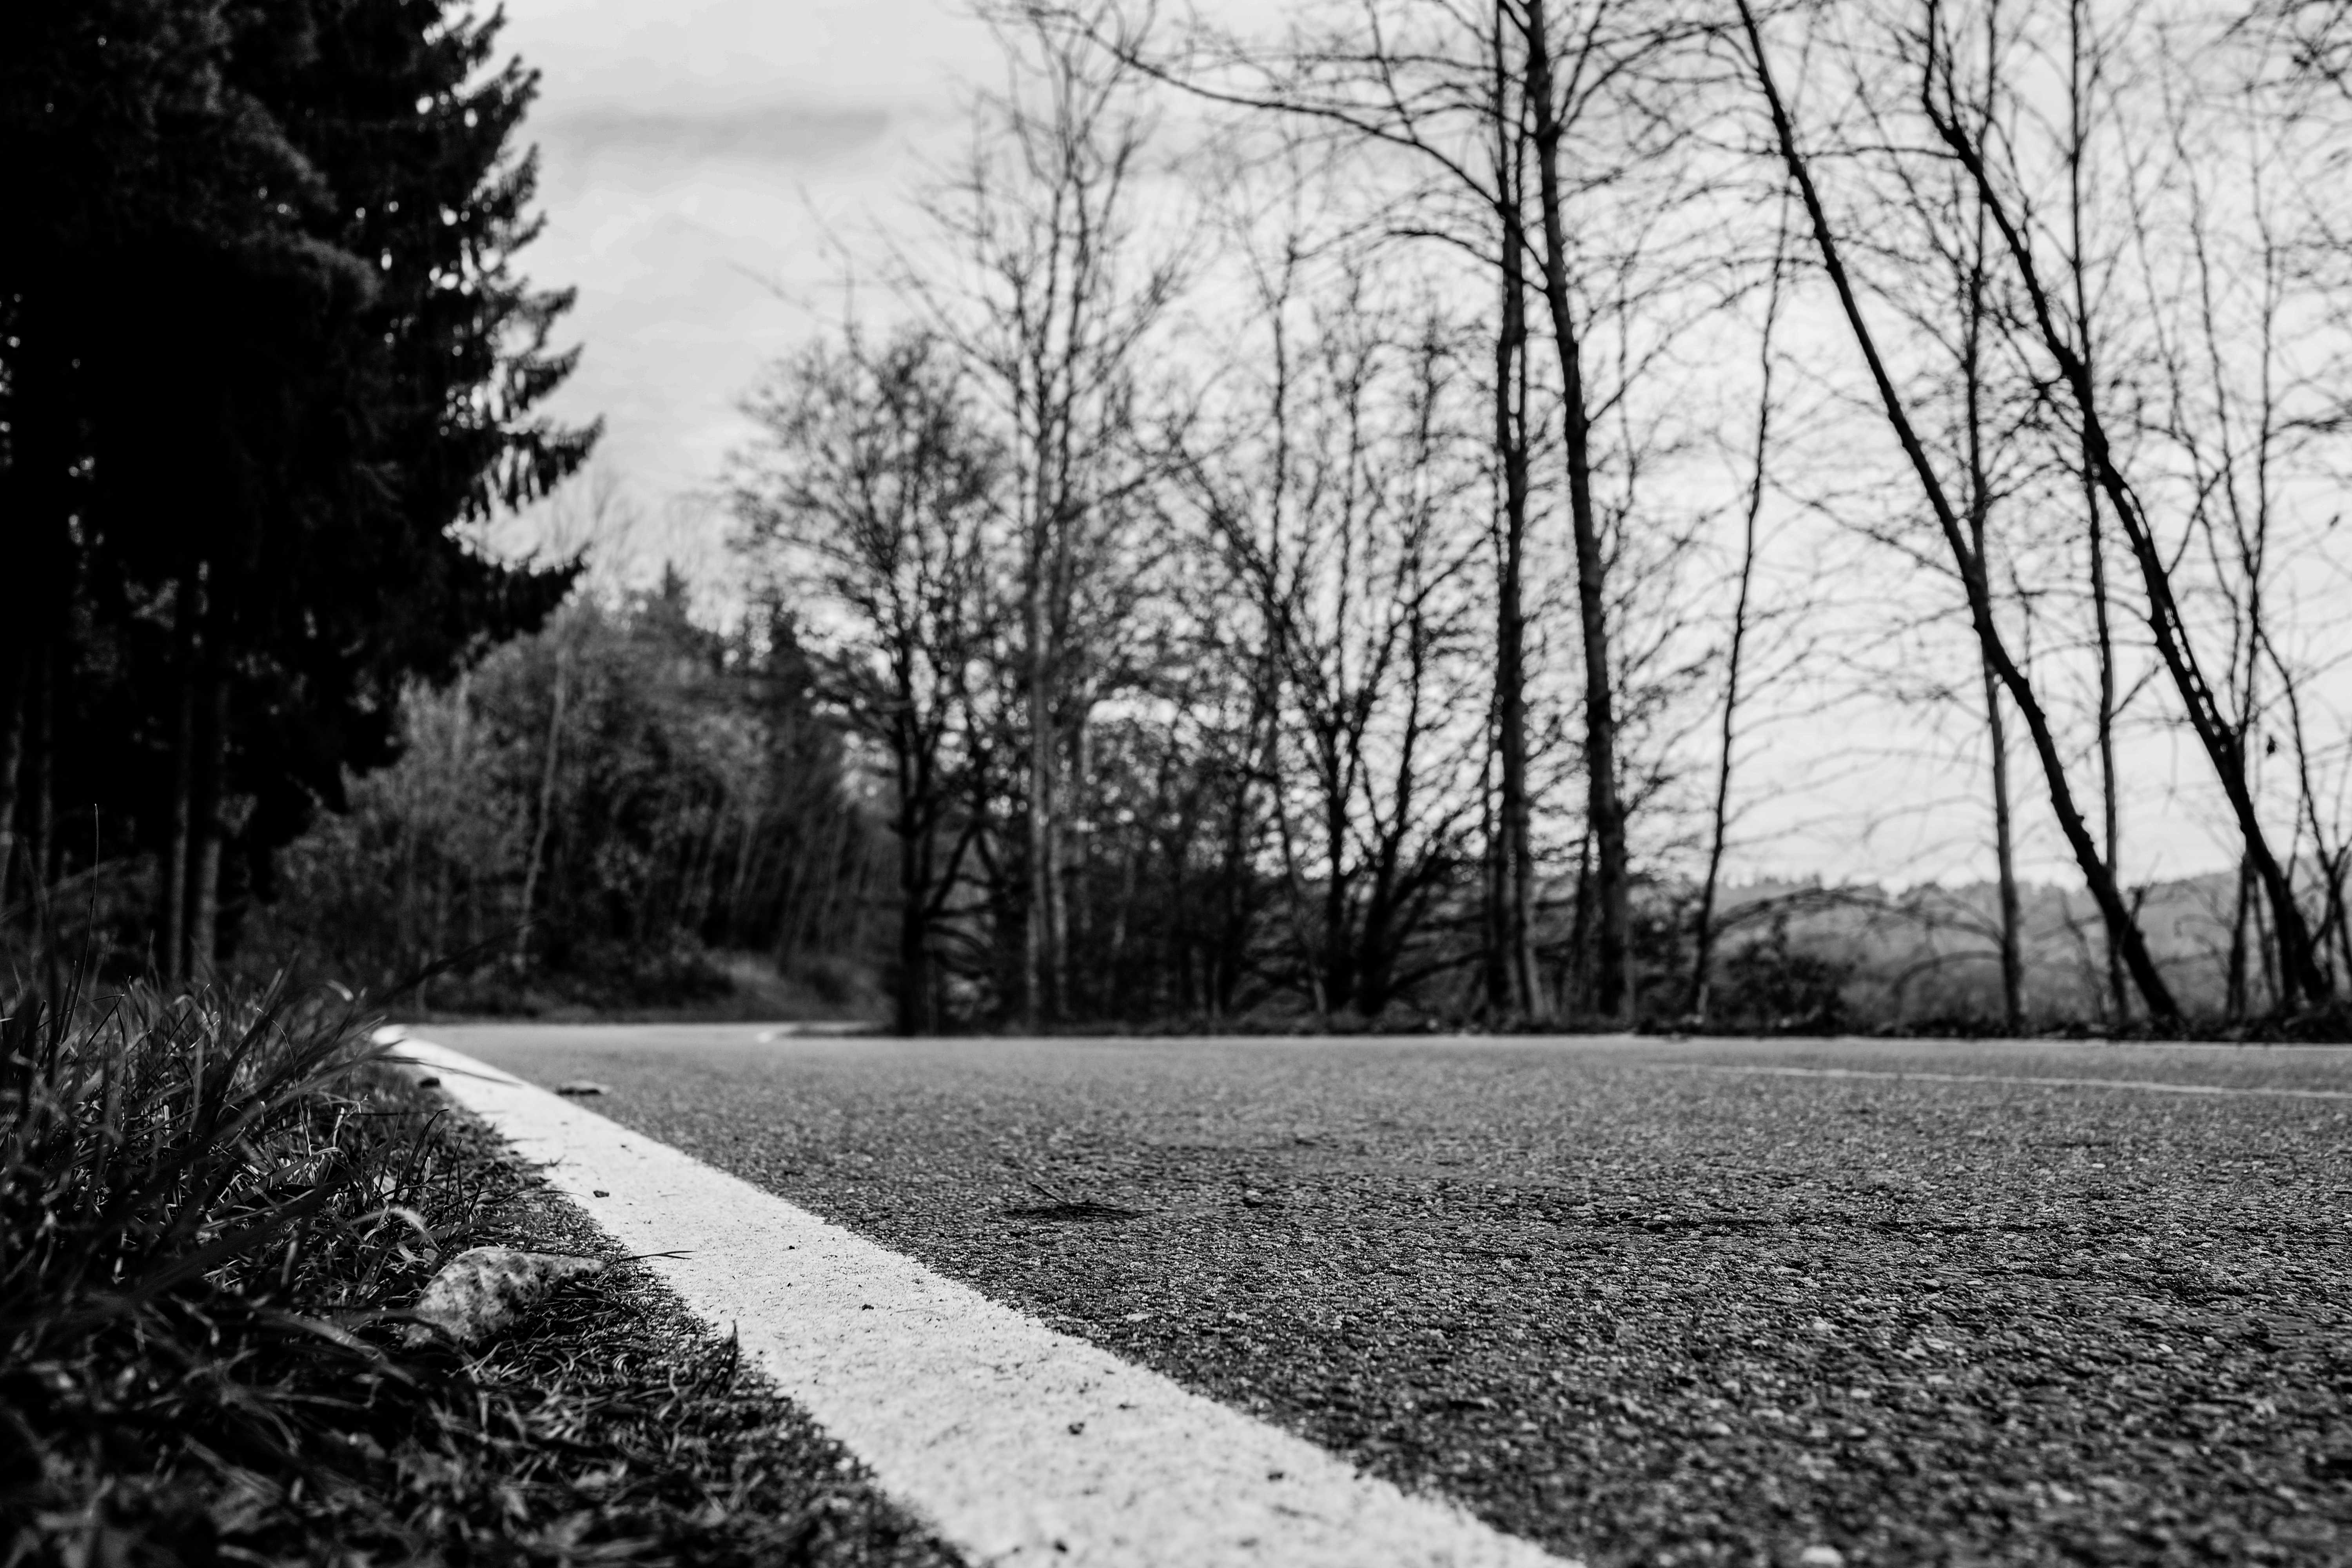
tree, forest, grass, black and white, plant, road, white, street, photography, sunlight, leaf, autumn, black, monochrome, season, mono, germany, bayern, bavaria, woodland, strase, monochrom, drackenstein, monochrome photography, woody plant